List of Ubisoft subsidiaries

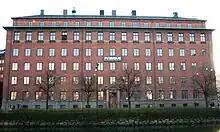
Massive Entertainment building

Massive Entertainment was founded in 1997 in Ronneby, Sweden. Formerly a subsidiary of Vivendi Universal Games, Massive has placed most of its focus on developing real-time strategy games like "Ground Control" and "World in Conflict". It was acquired by Ubisoft in March 2008. Following the acquisition, Massive Entertainment worked on Uplay, Ubisoft's digital distribution platform, and developed "Just Dance Now". The company also developed the Snowdrop engine, and used it in "Tom Clancy's The Division" and its sequel, "The Division 2", as well as developing video games based on the "Avatar" film series, which ended up being "" and "Star Wars" franchise; which ended up being "Star Wars Outlaws".